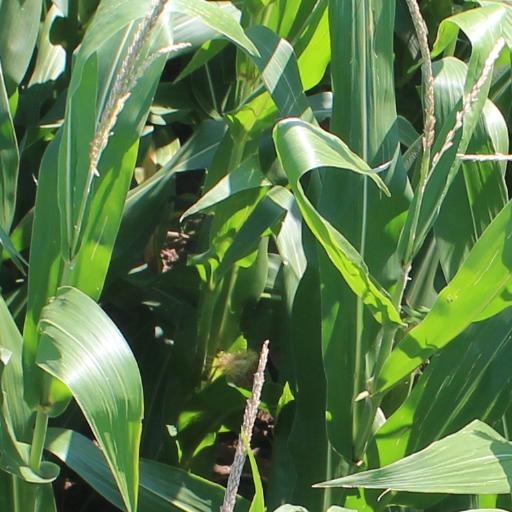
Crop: maize; corn